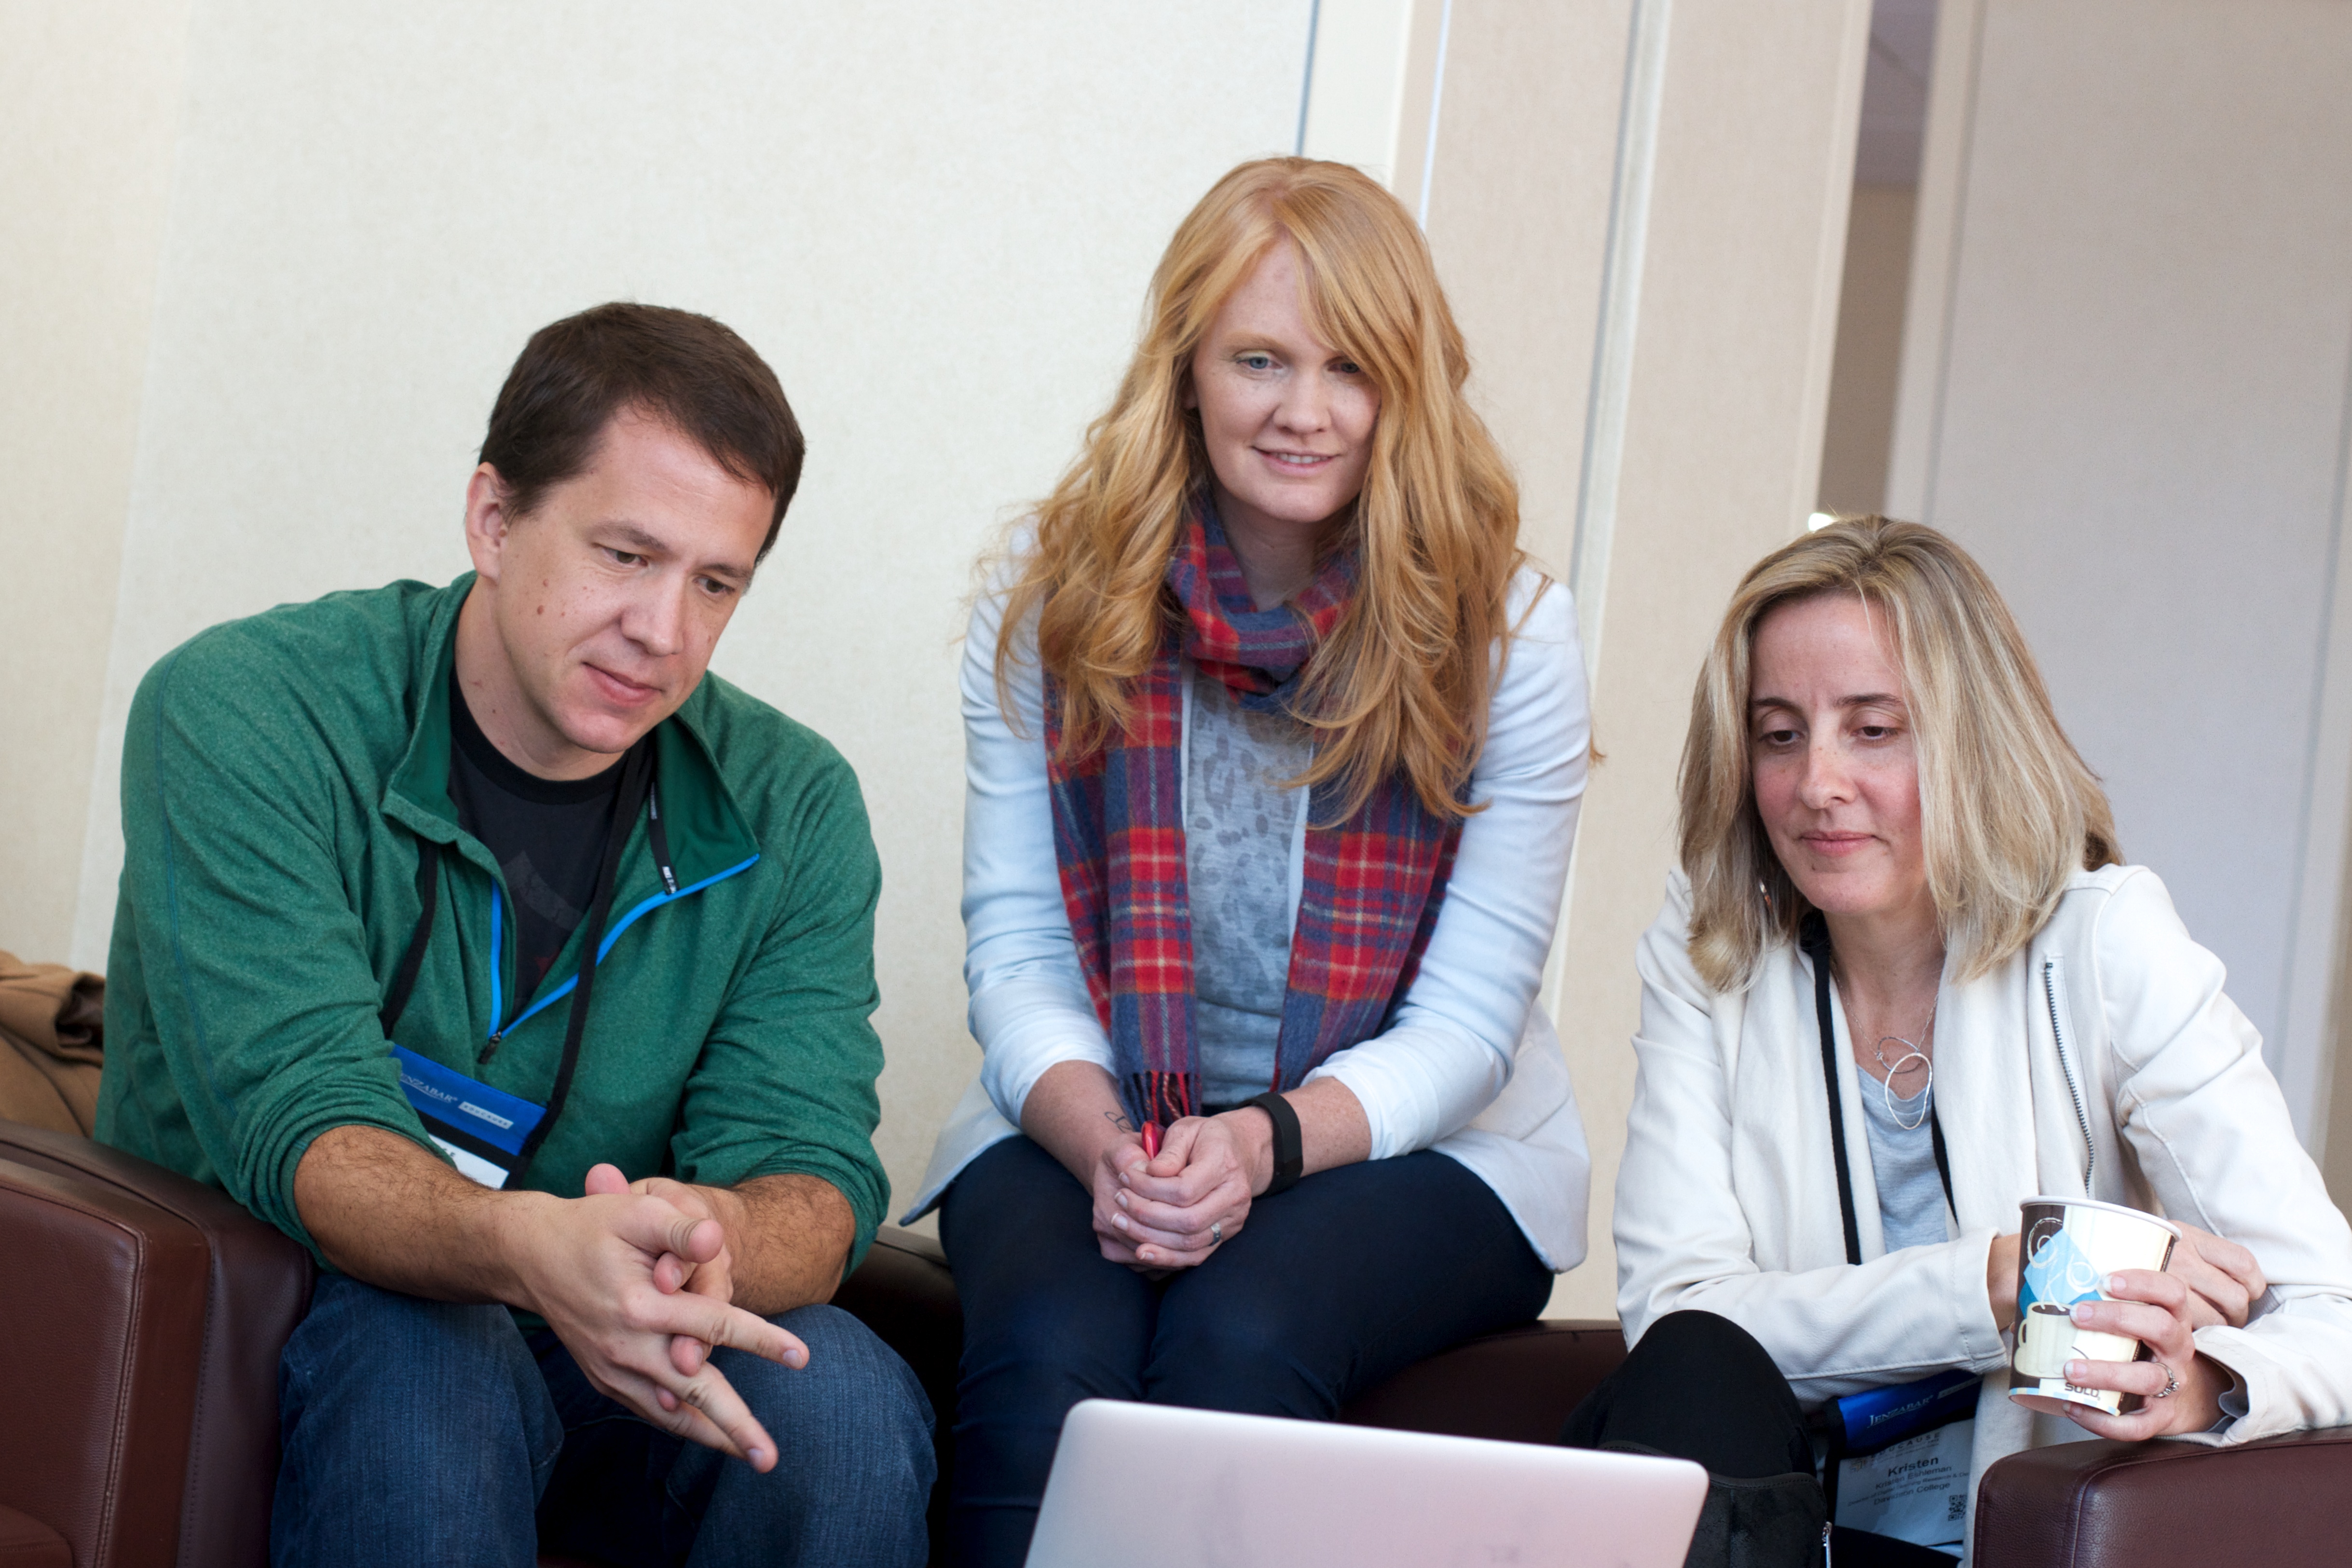
person, people, professional, conversation, team, edu15, vconnecting